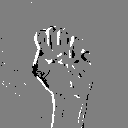
ASL letter: s